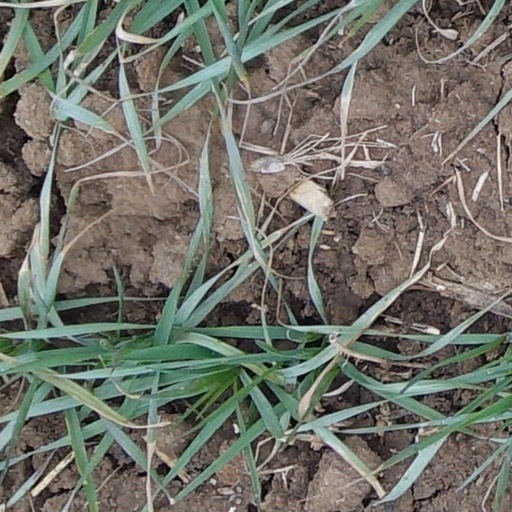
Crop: wheat